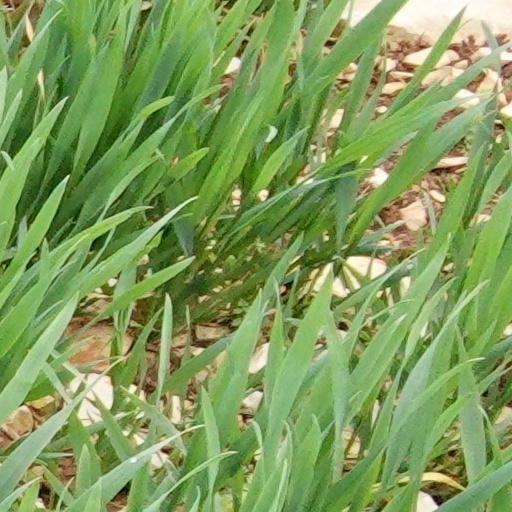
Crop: wheat